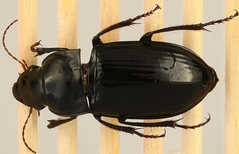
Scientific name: Harpalus caliginosus
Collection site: North Sterling NEON (STER), plot STER_033